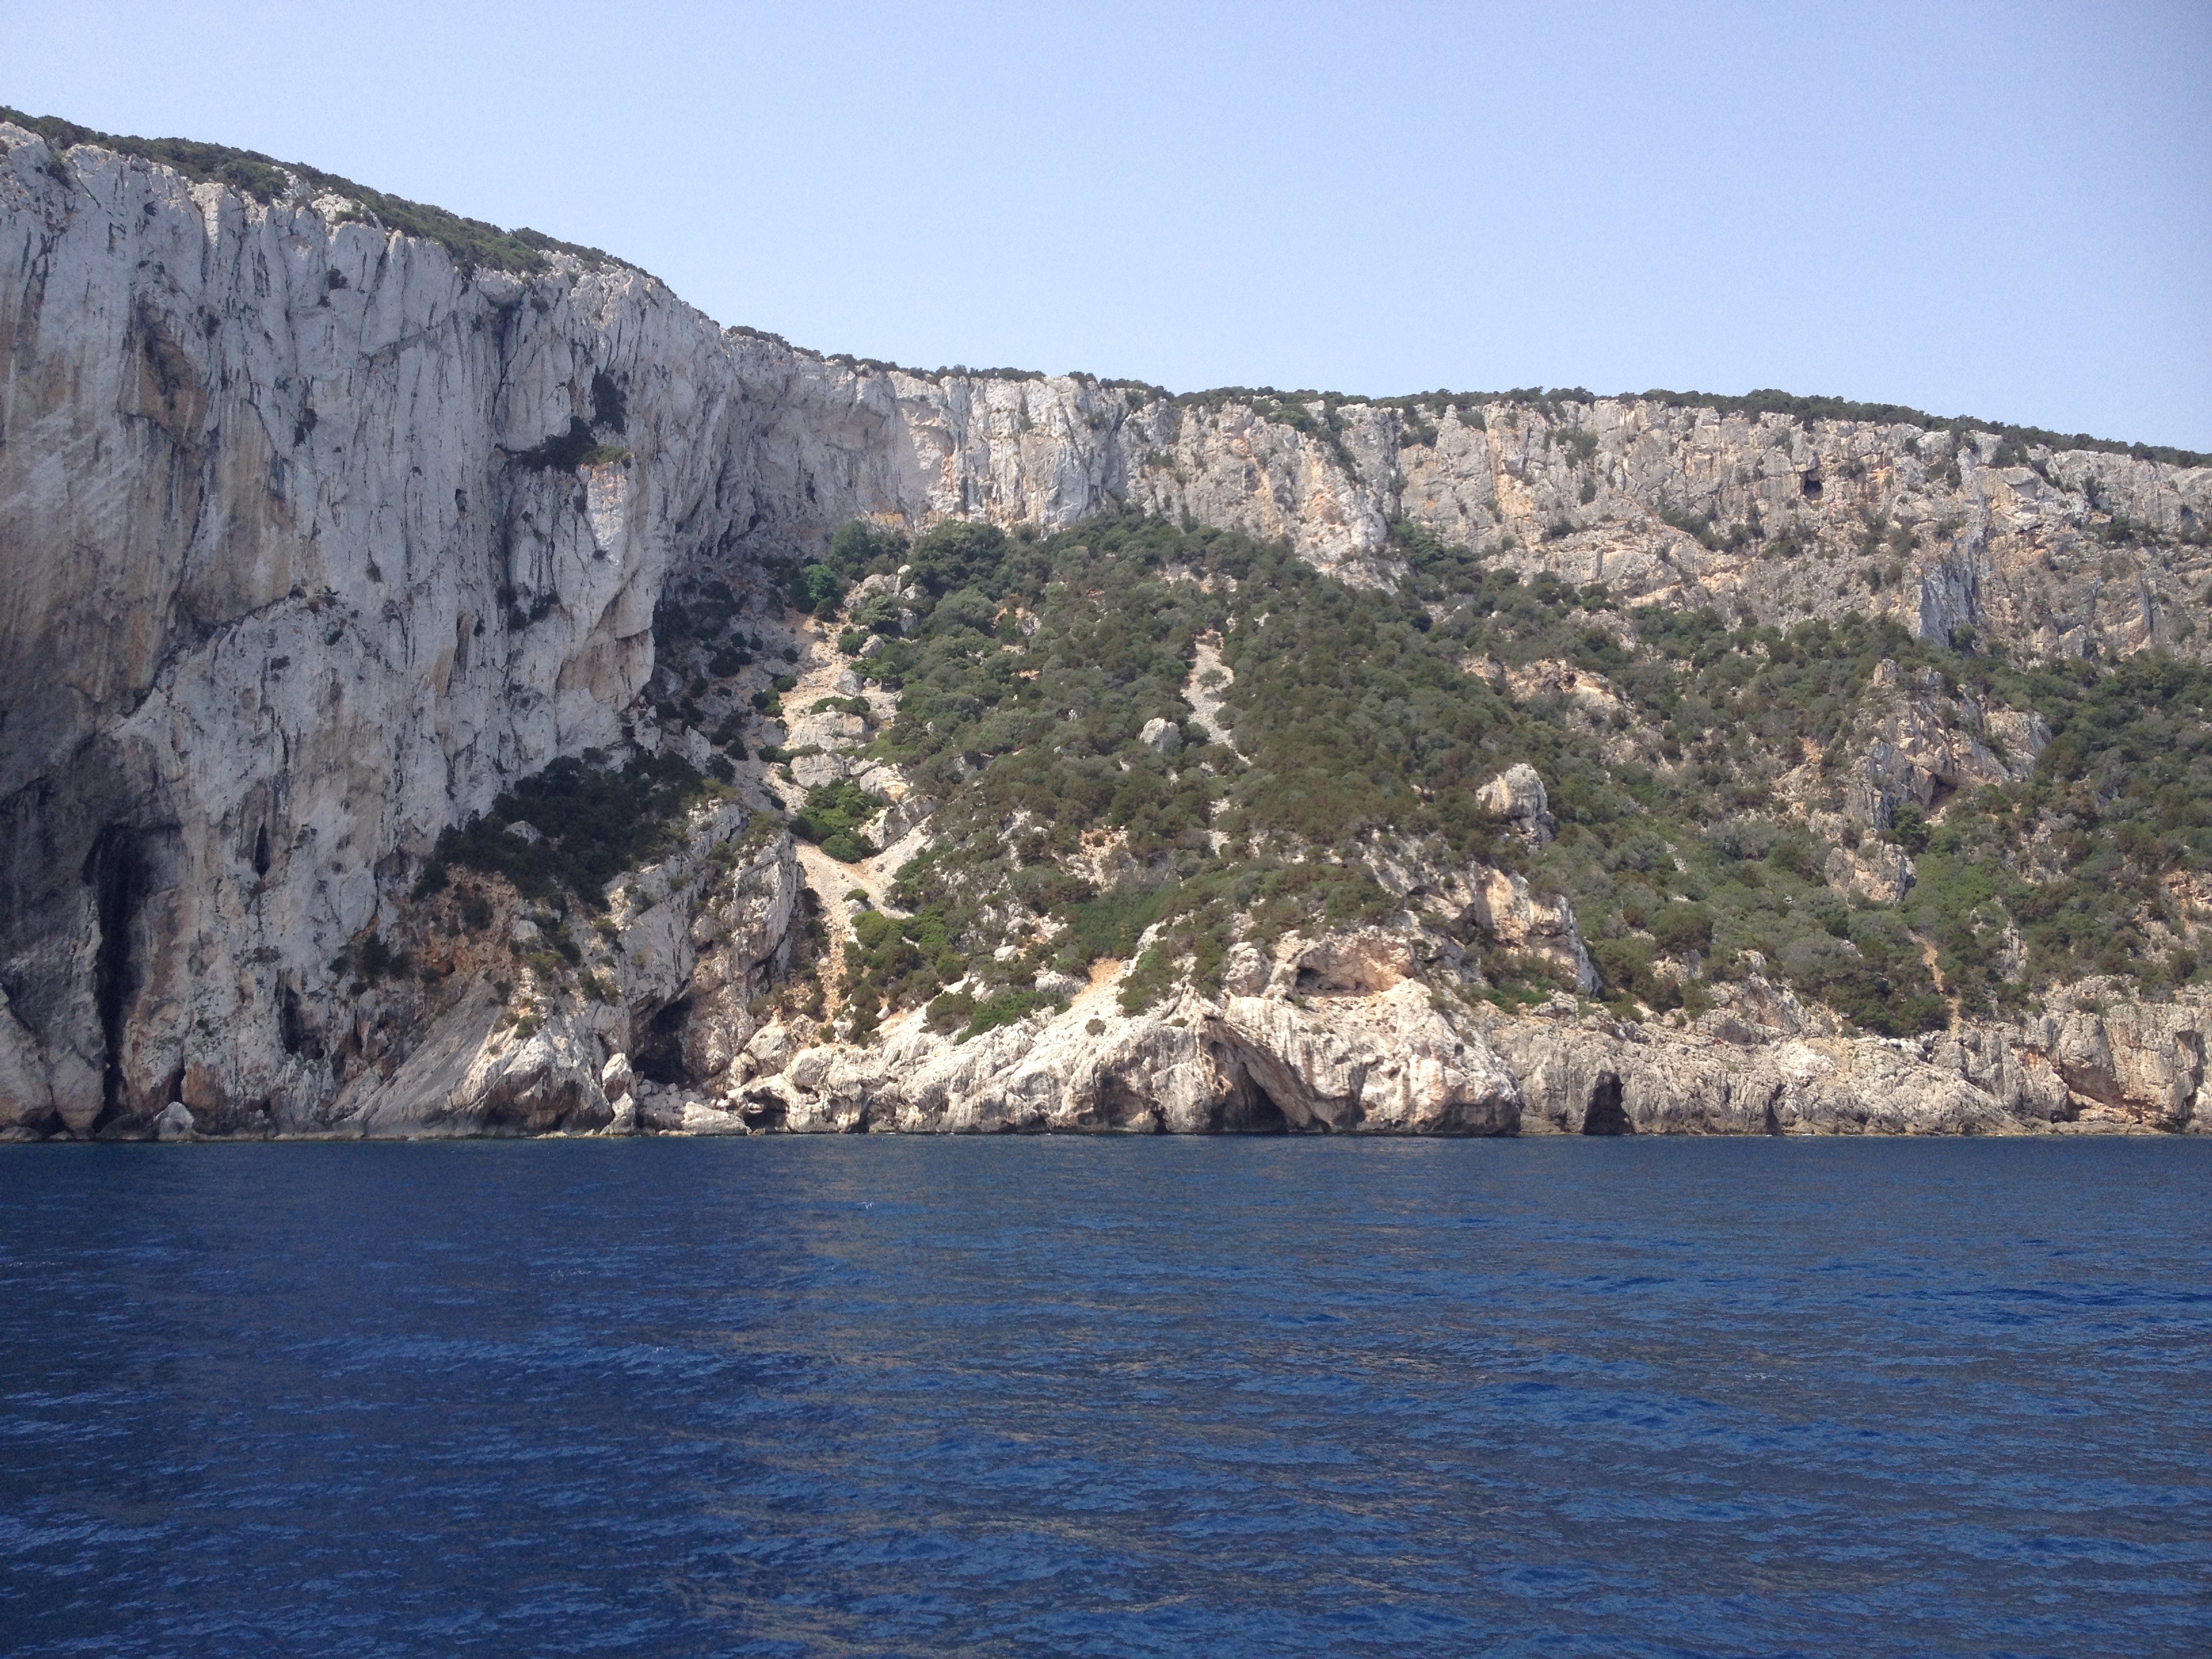
beach, sea, coast, water, rock, shore, lake, cliff, cove, bay, italy, fjord, reservoir, terrain, geology, loch, cape, sardinia, landform, geographical feature